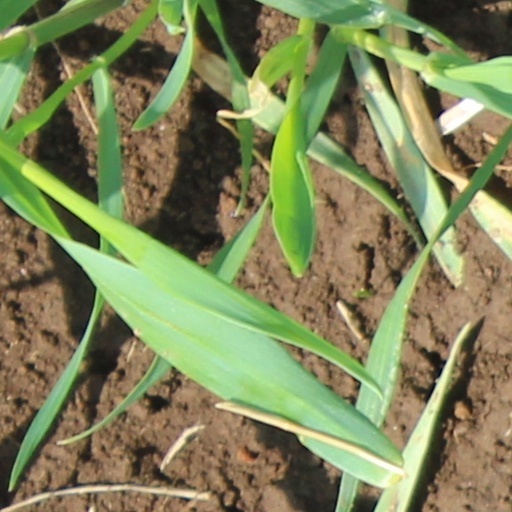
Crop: wheat